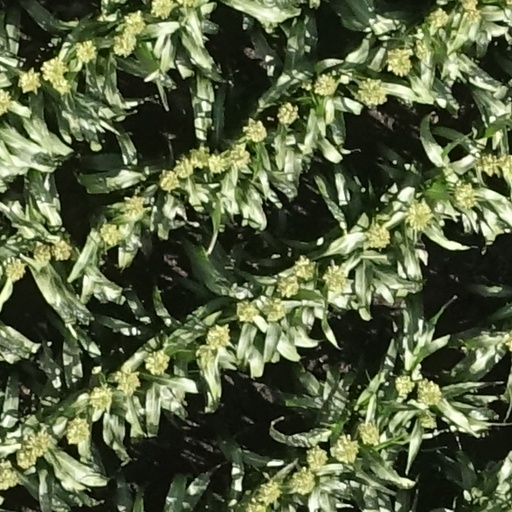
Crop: sorghum